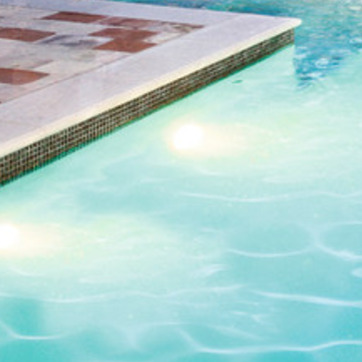
Material: water